US 12 Bridges

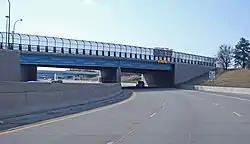
Bridge from westbound I94

The US 12 Bridges are two bridges carrying U.S. Route 12 (US 12) over Interstate 94 (I-94) and the westbound I-94 ramp in Dearborn, Michigan. They were listed on the National Register of Historic Places in 2000.